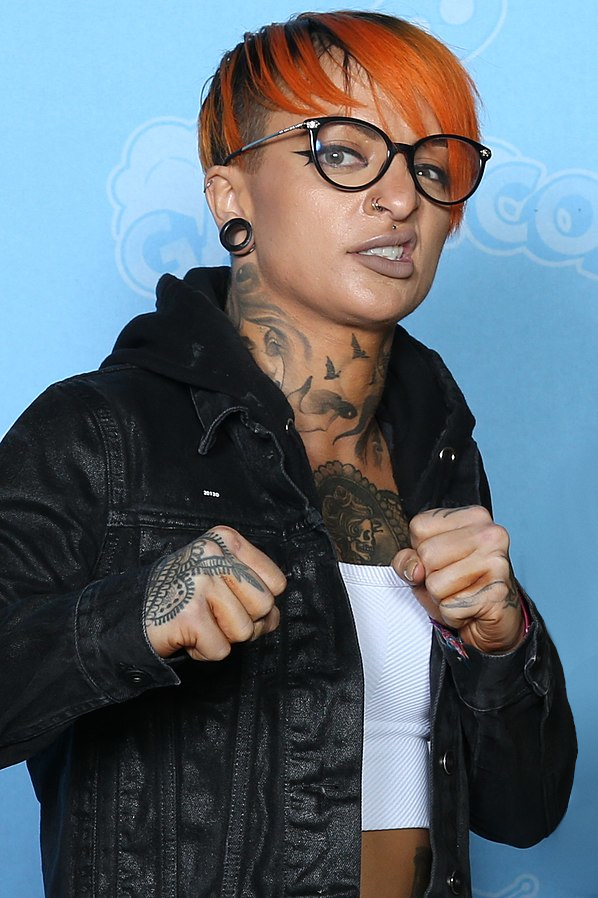
รูบี โซโฮ

|name = Ruby Soho
|image = Ruby Soho, March 2022-1 (cropped).jpg
|birthname = Dori Elizabeth Prange
|birth_place = Edwardsburg, Michigan, United States|U.S.
|names = Heidi LovelaceRuby RiotRuby RiottRuby Soho
|height = 5 ft 4 in
|weight = 122 lb
|billed = Lafayette, Indiana
|trainer = Billy RocOhio Valley WrestlingWWE Performance Center
|debut = 2010
ไฟล์:Heidi Lovelace with Alpha-1 championship.jpg|thumb|180px|แชมป์ Alpha-1
ดอรี แพร็ง (Dori Prange) เกิด เป็นนักมวยปล้ำอาชีพและผู้จัดการชาวอเมริกันที่รู้จักในWWEภายใต้ชื่อ รูบี ไรอ็อตต์ (Ruby Riott)
เธอเคยใช้นาม ไฮดี เลิฟเลซ (Heidi Lovelace) ปล้ำในสมาคมอิสระ Chikara, Shimmer Women Athletes, Shine Wrestling, Ohio Valley Wrestling (OVW) และWorld Wonder Ring Stardom
==แชมป์และรางวัล==
*Absolute Intense Wrestling
**AIW Women's Championship (1 time)
*All American Wrestling
**AAW Heritage Championship (AAW Heritage Championship#Title history|1 time)
*Alpha-1 Wrestling 
**A1 Alpha Male Championship (1 time)
*Channel Islands World Wrestling 
**World Heavyweight Championship (1 time)
*Chikara (professional wrestling)|Chikara
**Chikara Young Lions Cup|Young Lions Cup XI (Chikara Young Lions Cup#Title history|1 time)
*Ohio Valley Wrestling
**OVW Women's Championship (OVW Women's Championship#Title history|1 time)
*"Pro Wrestling Illustrated"
**Ranked No. 20 of the top 50 female wrestlers in the "Pro Wrestling Illustrated#PWI Top 50 Females|PWI Female 50" in 2016
*Revolution Championship Wrestling
**RCW Heavyweight Championship (1 time)
*Shimmer Women Athletes
**Shimmer Tag Team Championship (Shimmer Tag Team Championship#Title history|1 time) – with Evie (wrestler)|Evie
==อ้างอิง==
==แหล่งข้อมูลอื่น==
*
*
*
Navboxes|
หมวดหมู่:นักมวยปล้ำอาชีพหญิงชาวอเมริกัน
หมวดหมู่:ผู้จัดการและผู้จัดการส่วนตัวมวยปล้ำอาชีพ